List of TNA World Tag Team Champions

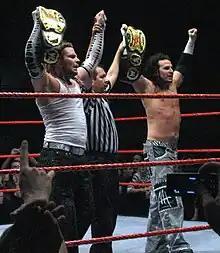
Current champions The Hardys (Jeff Hardy and Matt Hardy) in their fourth reign.

Title reigns are determined either by professional wrestling matches between different wrestlers involved in pre-existing scripted feuds, plots, and storylines, or by scripted circumstances. Wrestlers were portrayed as either villains or heroes as they followed a series of tension-building events, which culminated in a wrestling match or series of matches for the championship. Reigns that were won on episodes of TNA's primary television program, "TNA Impact!", aired on television two to nine days from the date the match was taped. The inaugural champions were Team 3D, who were awarded the championship by being the last NWA World Tag Team Champions under TNA banner. The Wolves (Davey Richards and Eddie Edwards) and Beer Money, Inc. (Bobby Roode and James Storm) hold the record for most reigns as a team, with five. The longest reign as of July 2020 is 380 days by The North (Ethan Page and Josh Alexander), who set the record in their first reign.